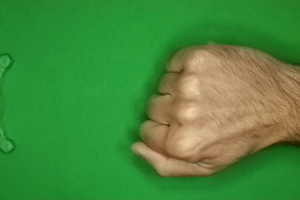
Label: rock